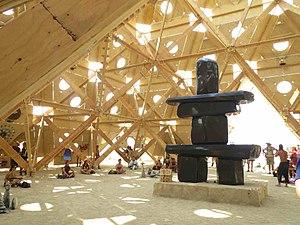
Burning Man est une grande rencontre, qui se tient chaque année dans le désert de Black Rock au Nevada pendant neuf jours. Elle a lieu la dernière semaine d'août, le premier lundi de septembre étant férié aux États-Unis. Souvent considéré comme étant un festival, son organisation et sa communauté insistent sur le fait que Burning Man n'est pas un festival, mais plutôt le rassemblement d'une communauté, dans une ville temporaire, ou encore un mouvement culturel global, basé sur dix principes.